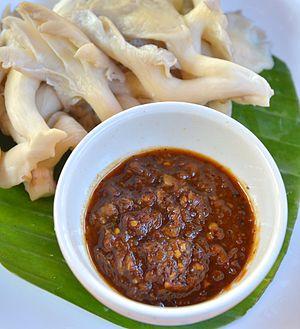
Le Pleurote pulmonaire est une espèce de champignons du genre Pleurotus, très proche du Pleurote en huître mais il y a malgré tout quelques différences notables. Le chapeau du Pleurote pulmonaire est plus pâle et plus petit que celui du Pleurote en huître et son pied est plus développé. Il préfère aussi des climats plus chauds et apparaît plus tardivement durant l'été. Par ailleurs, le goût et la culture des deux espèces sont généralement considérées identiques. En Amérique du Nord, il ressemble beaucoup à Pleurotus populinus, qui se développe uniquement sur les trembles et les peupliers.